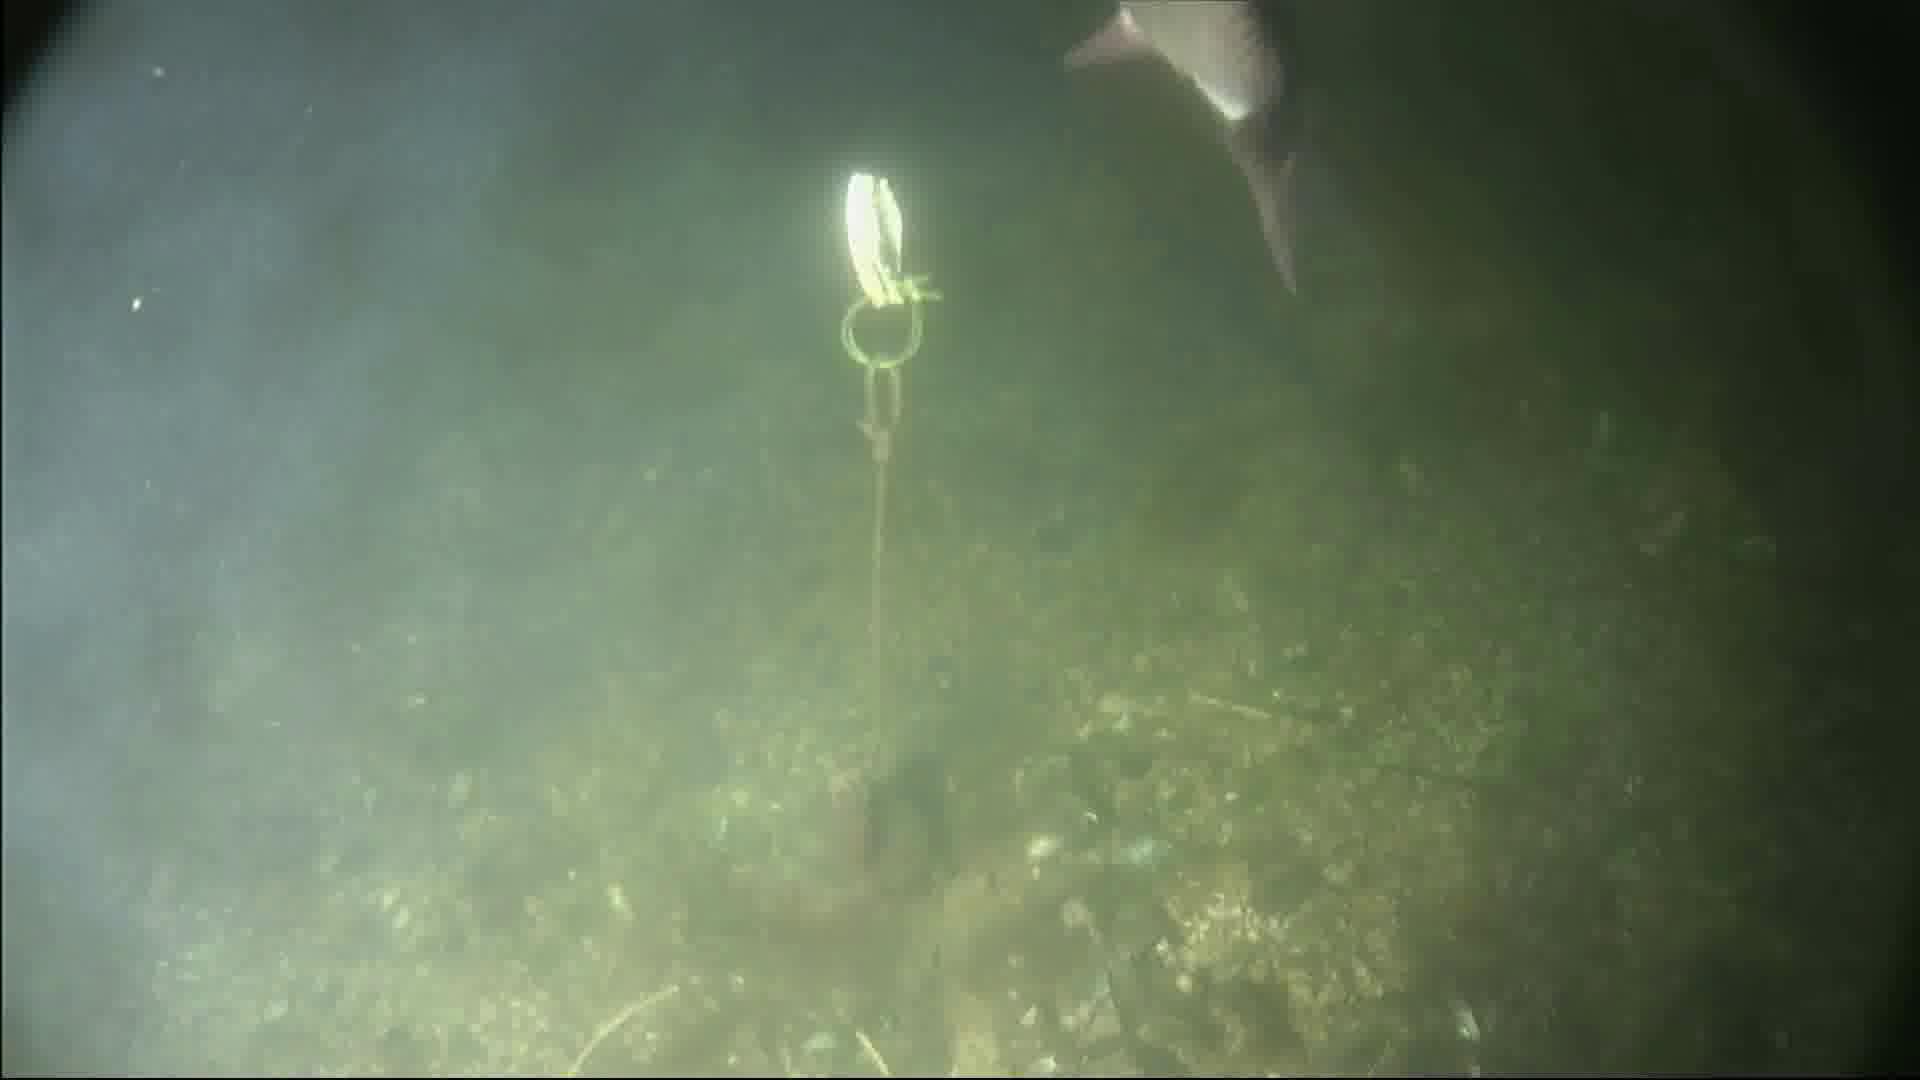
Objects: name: fish
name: crab